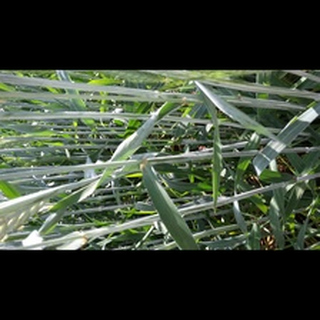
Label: healthy_wheat